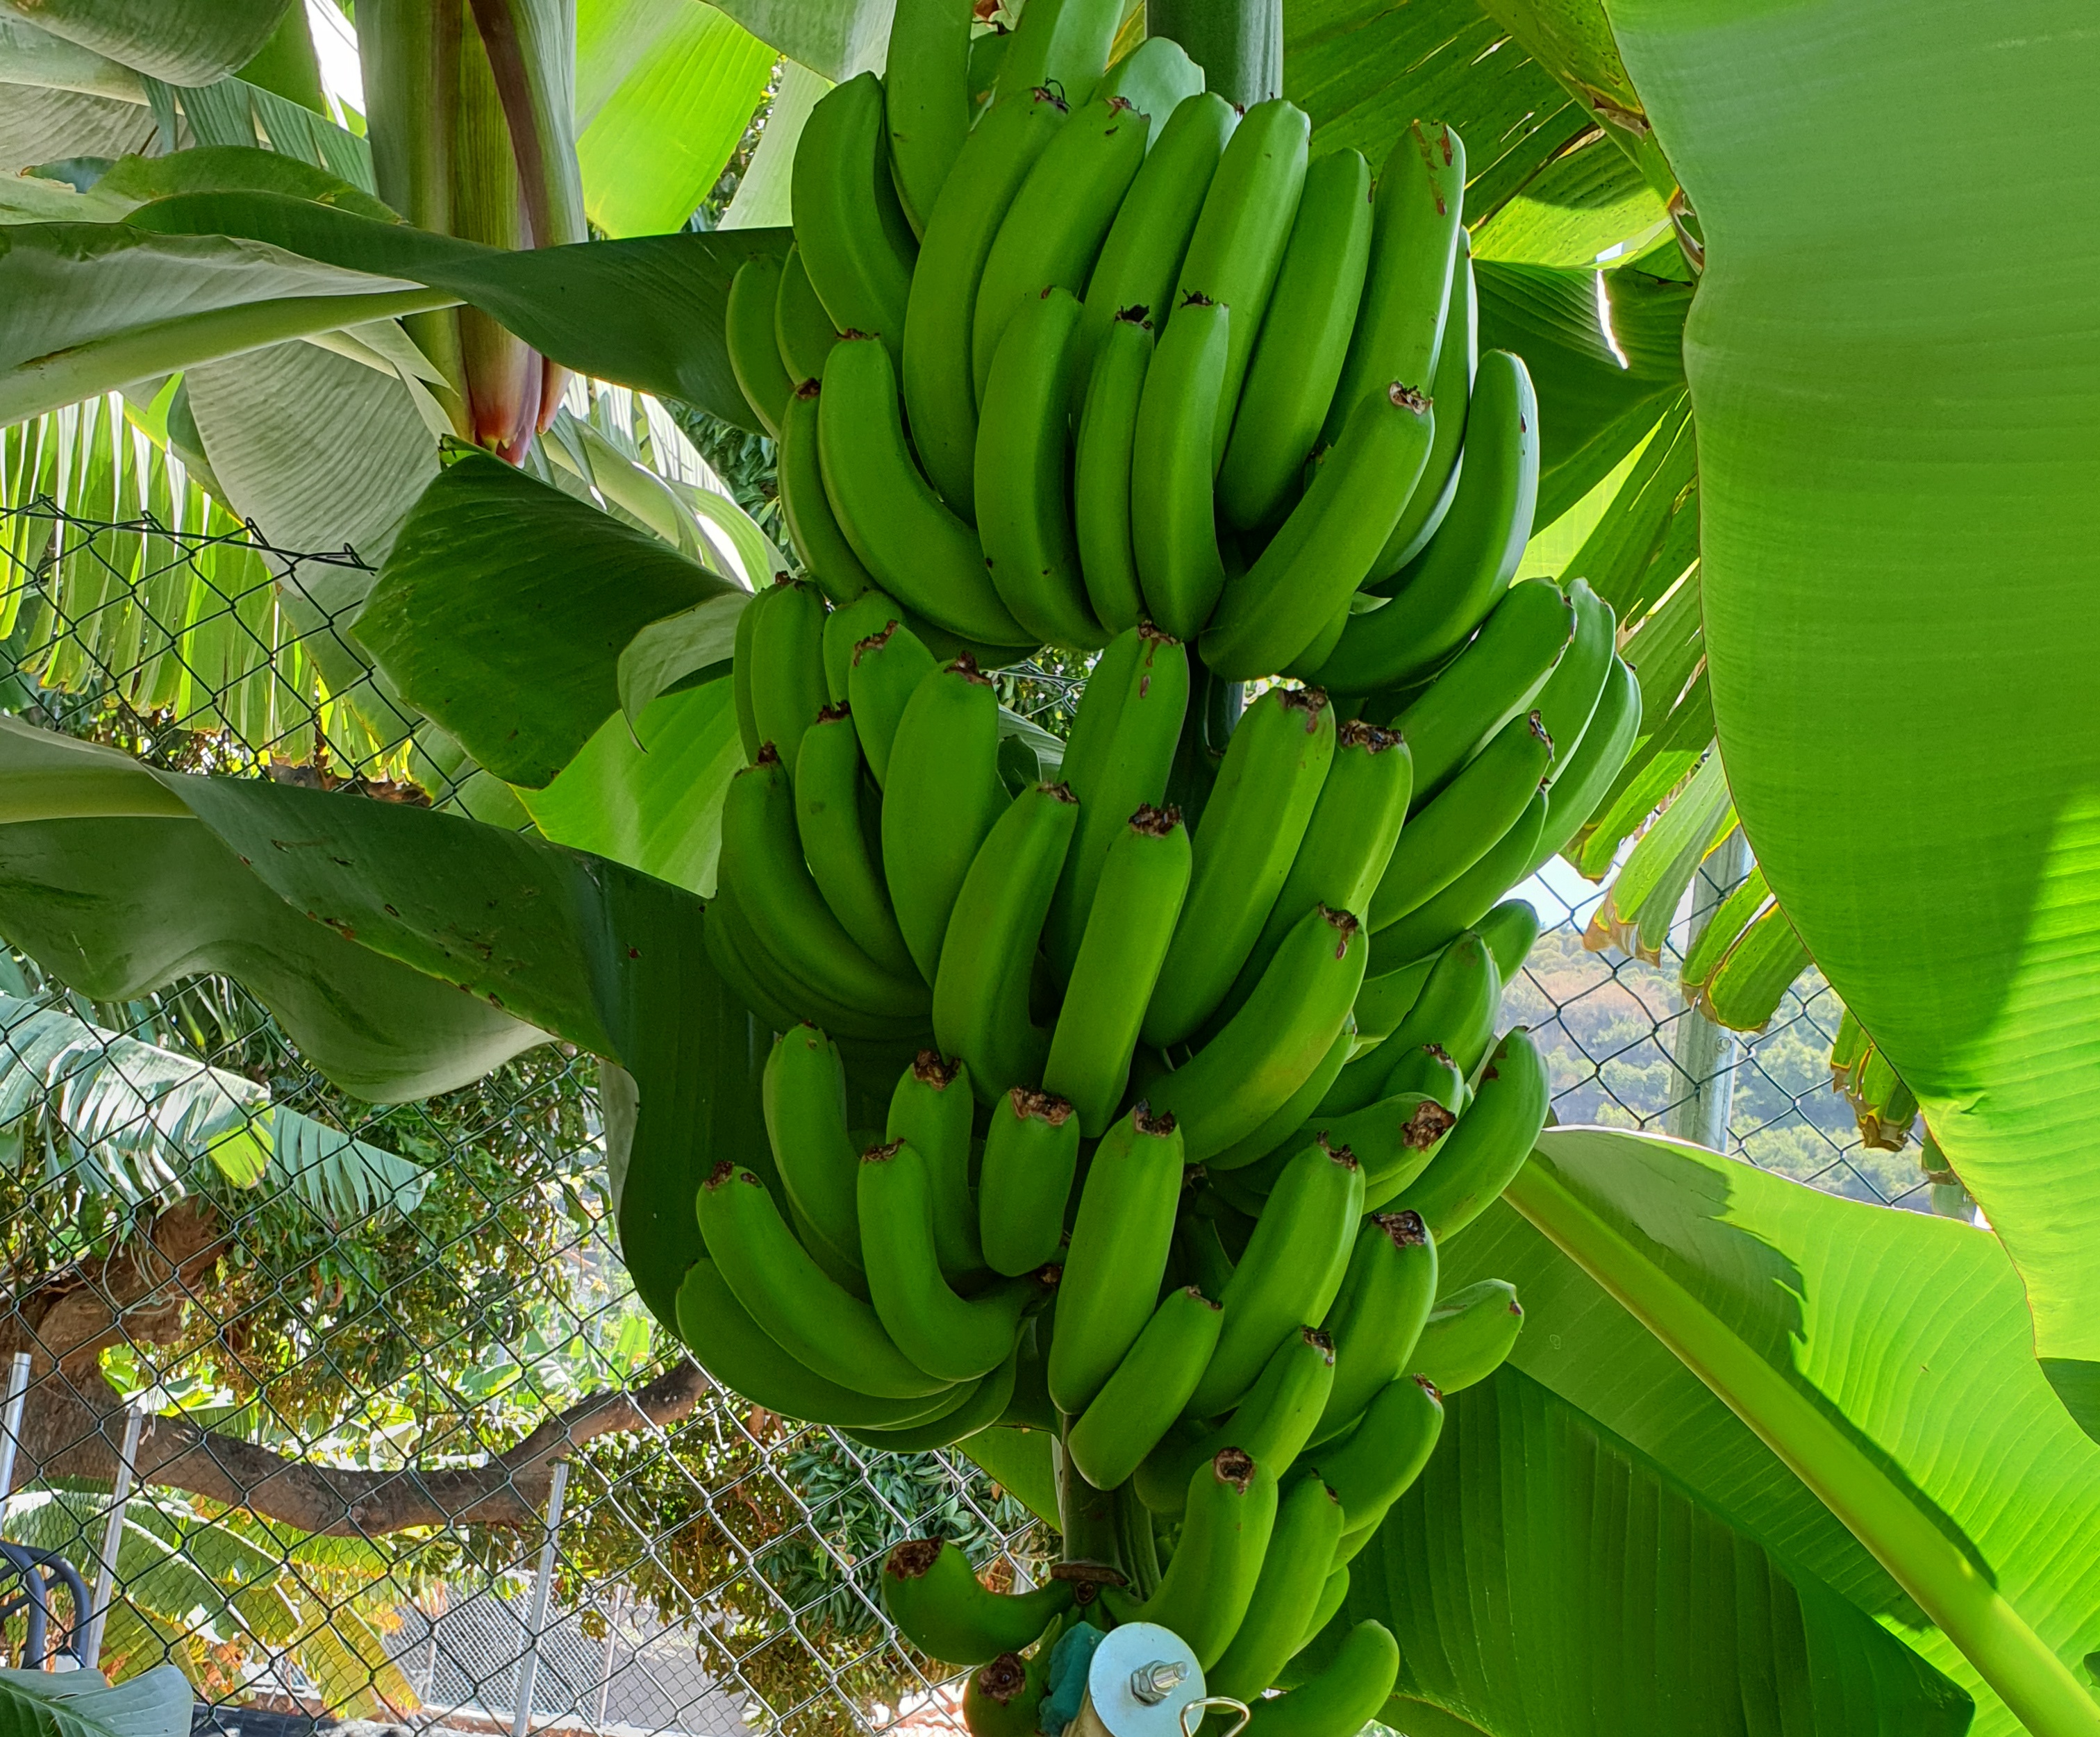
Label: Keep